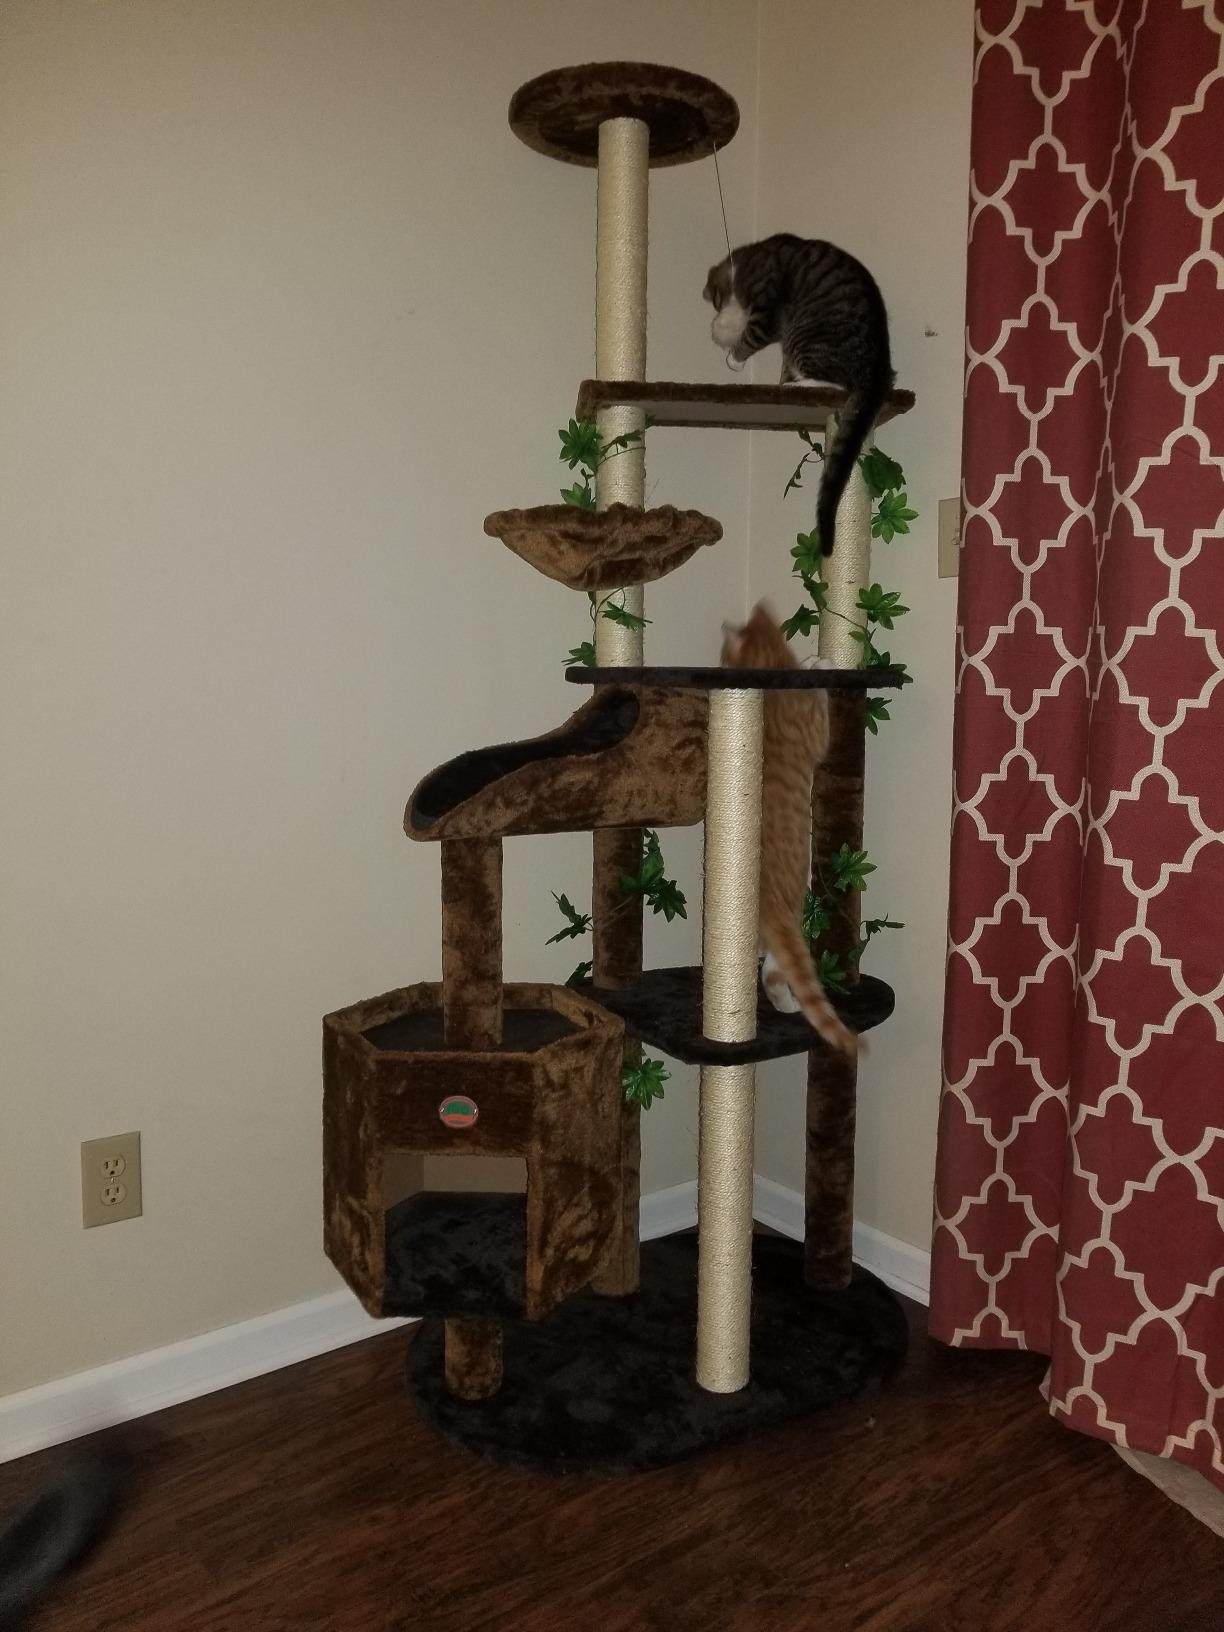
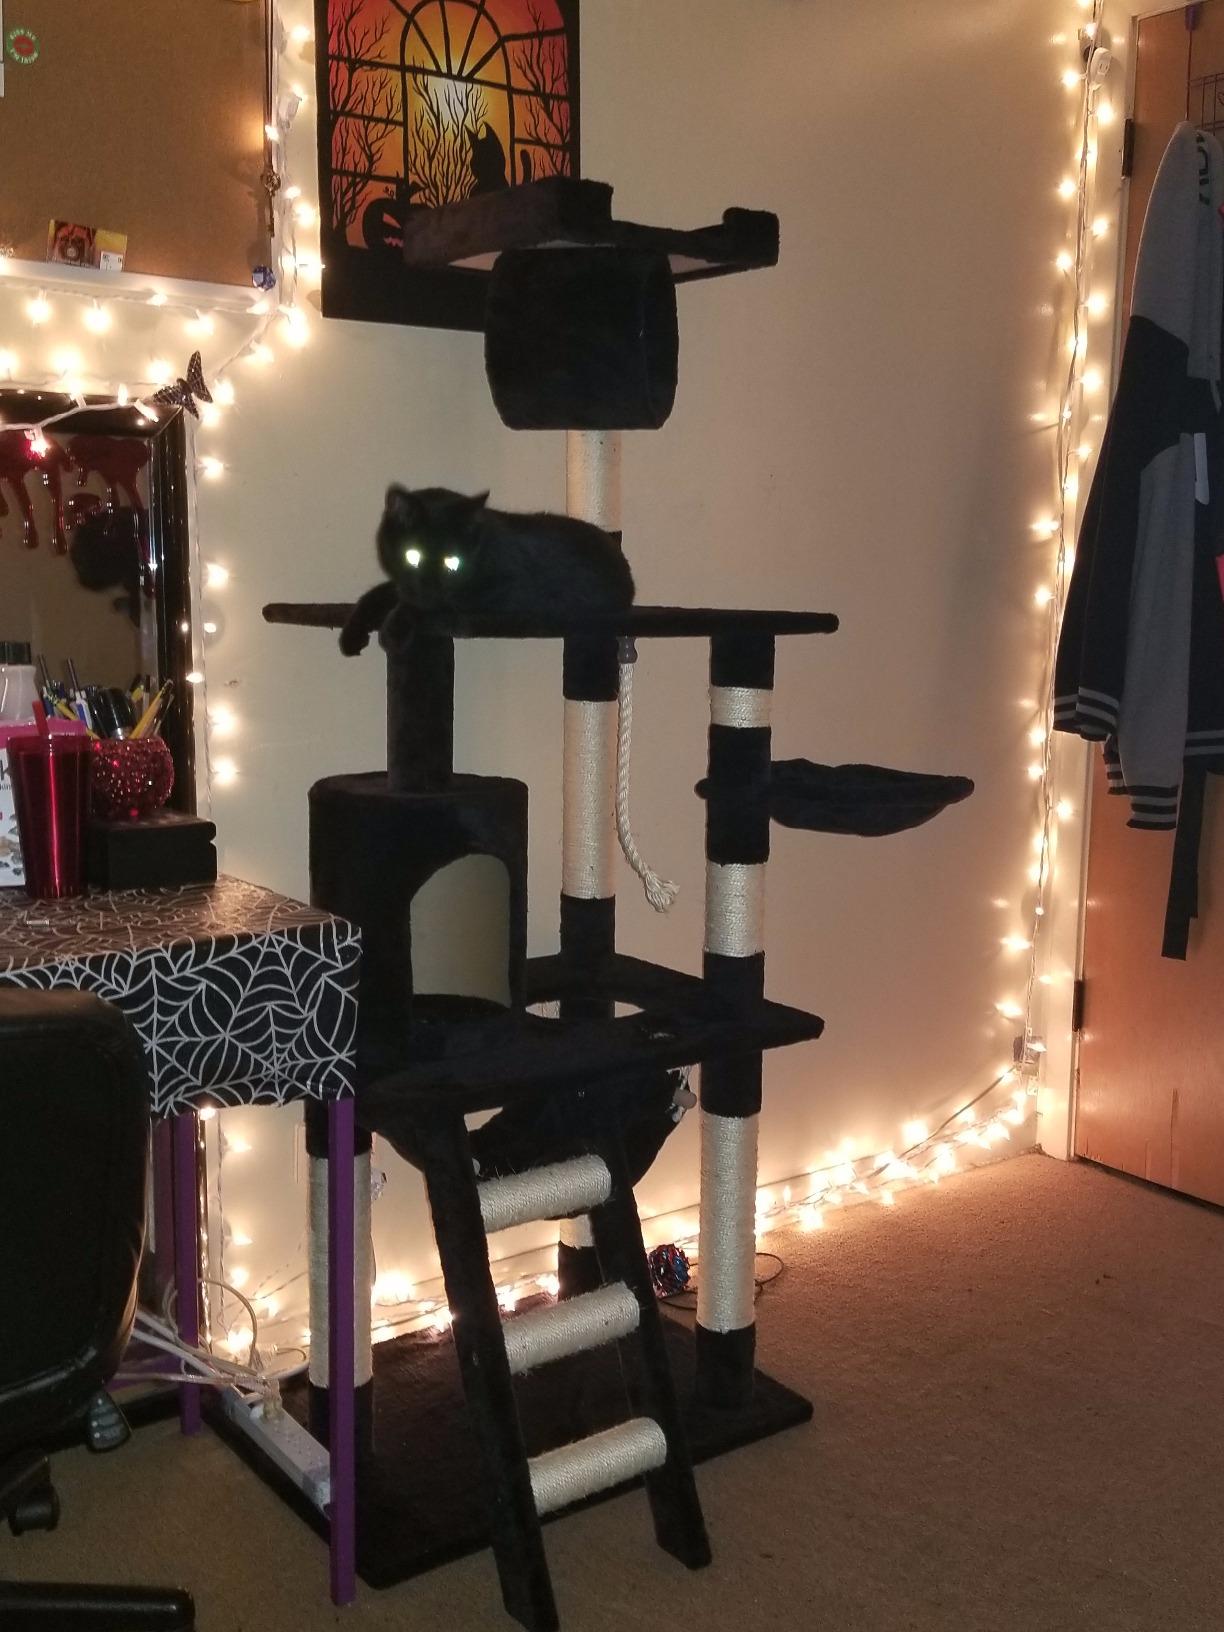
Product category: items_cat tree
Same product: no